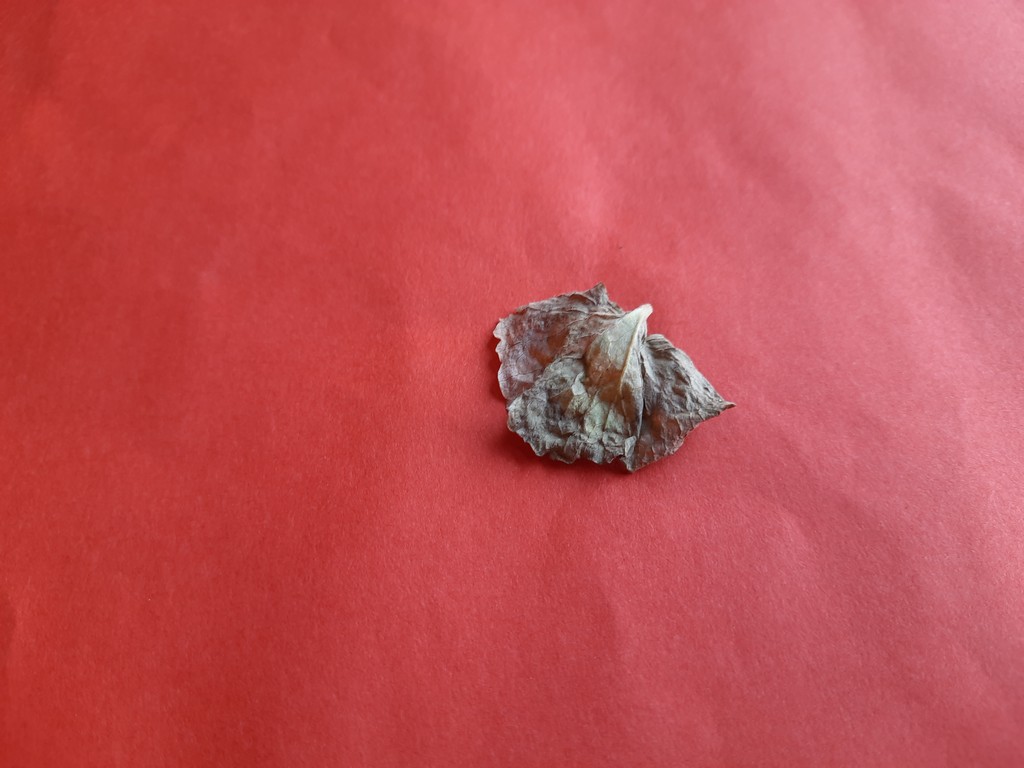
Label: Dried